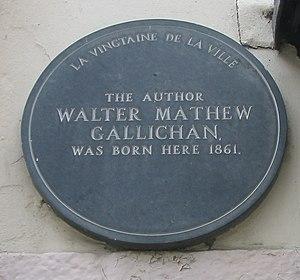
La Vingtaine de la Ville